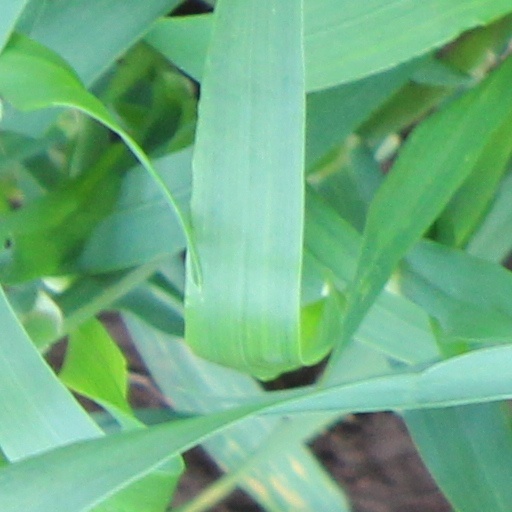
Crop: wheat